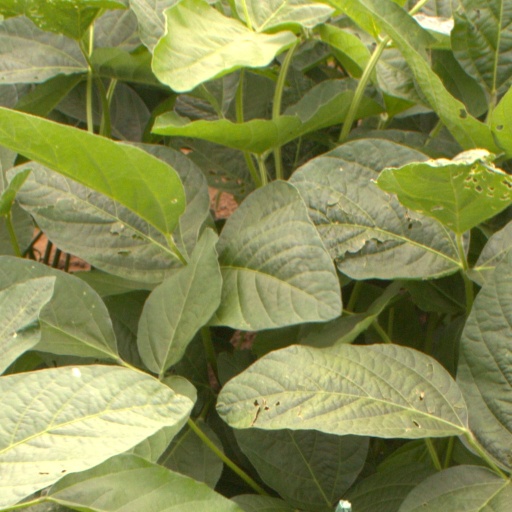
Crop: soybean